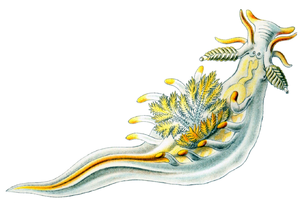
Ancula est un genre de mollusque nudibranches de la famille des Goniodorididae.
Les Goniodorididae forment une famille de mollusques de l'ordre des nudibranches.